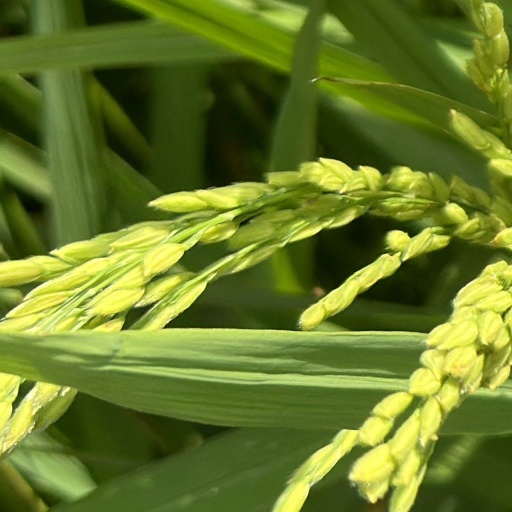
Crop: rice